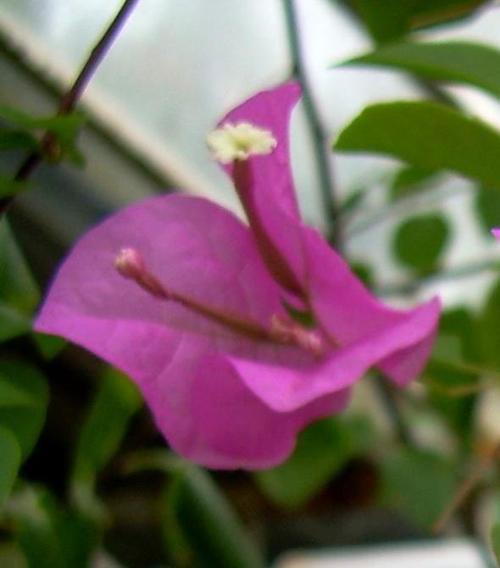
Label: bougainvillea